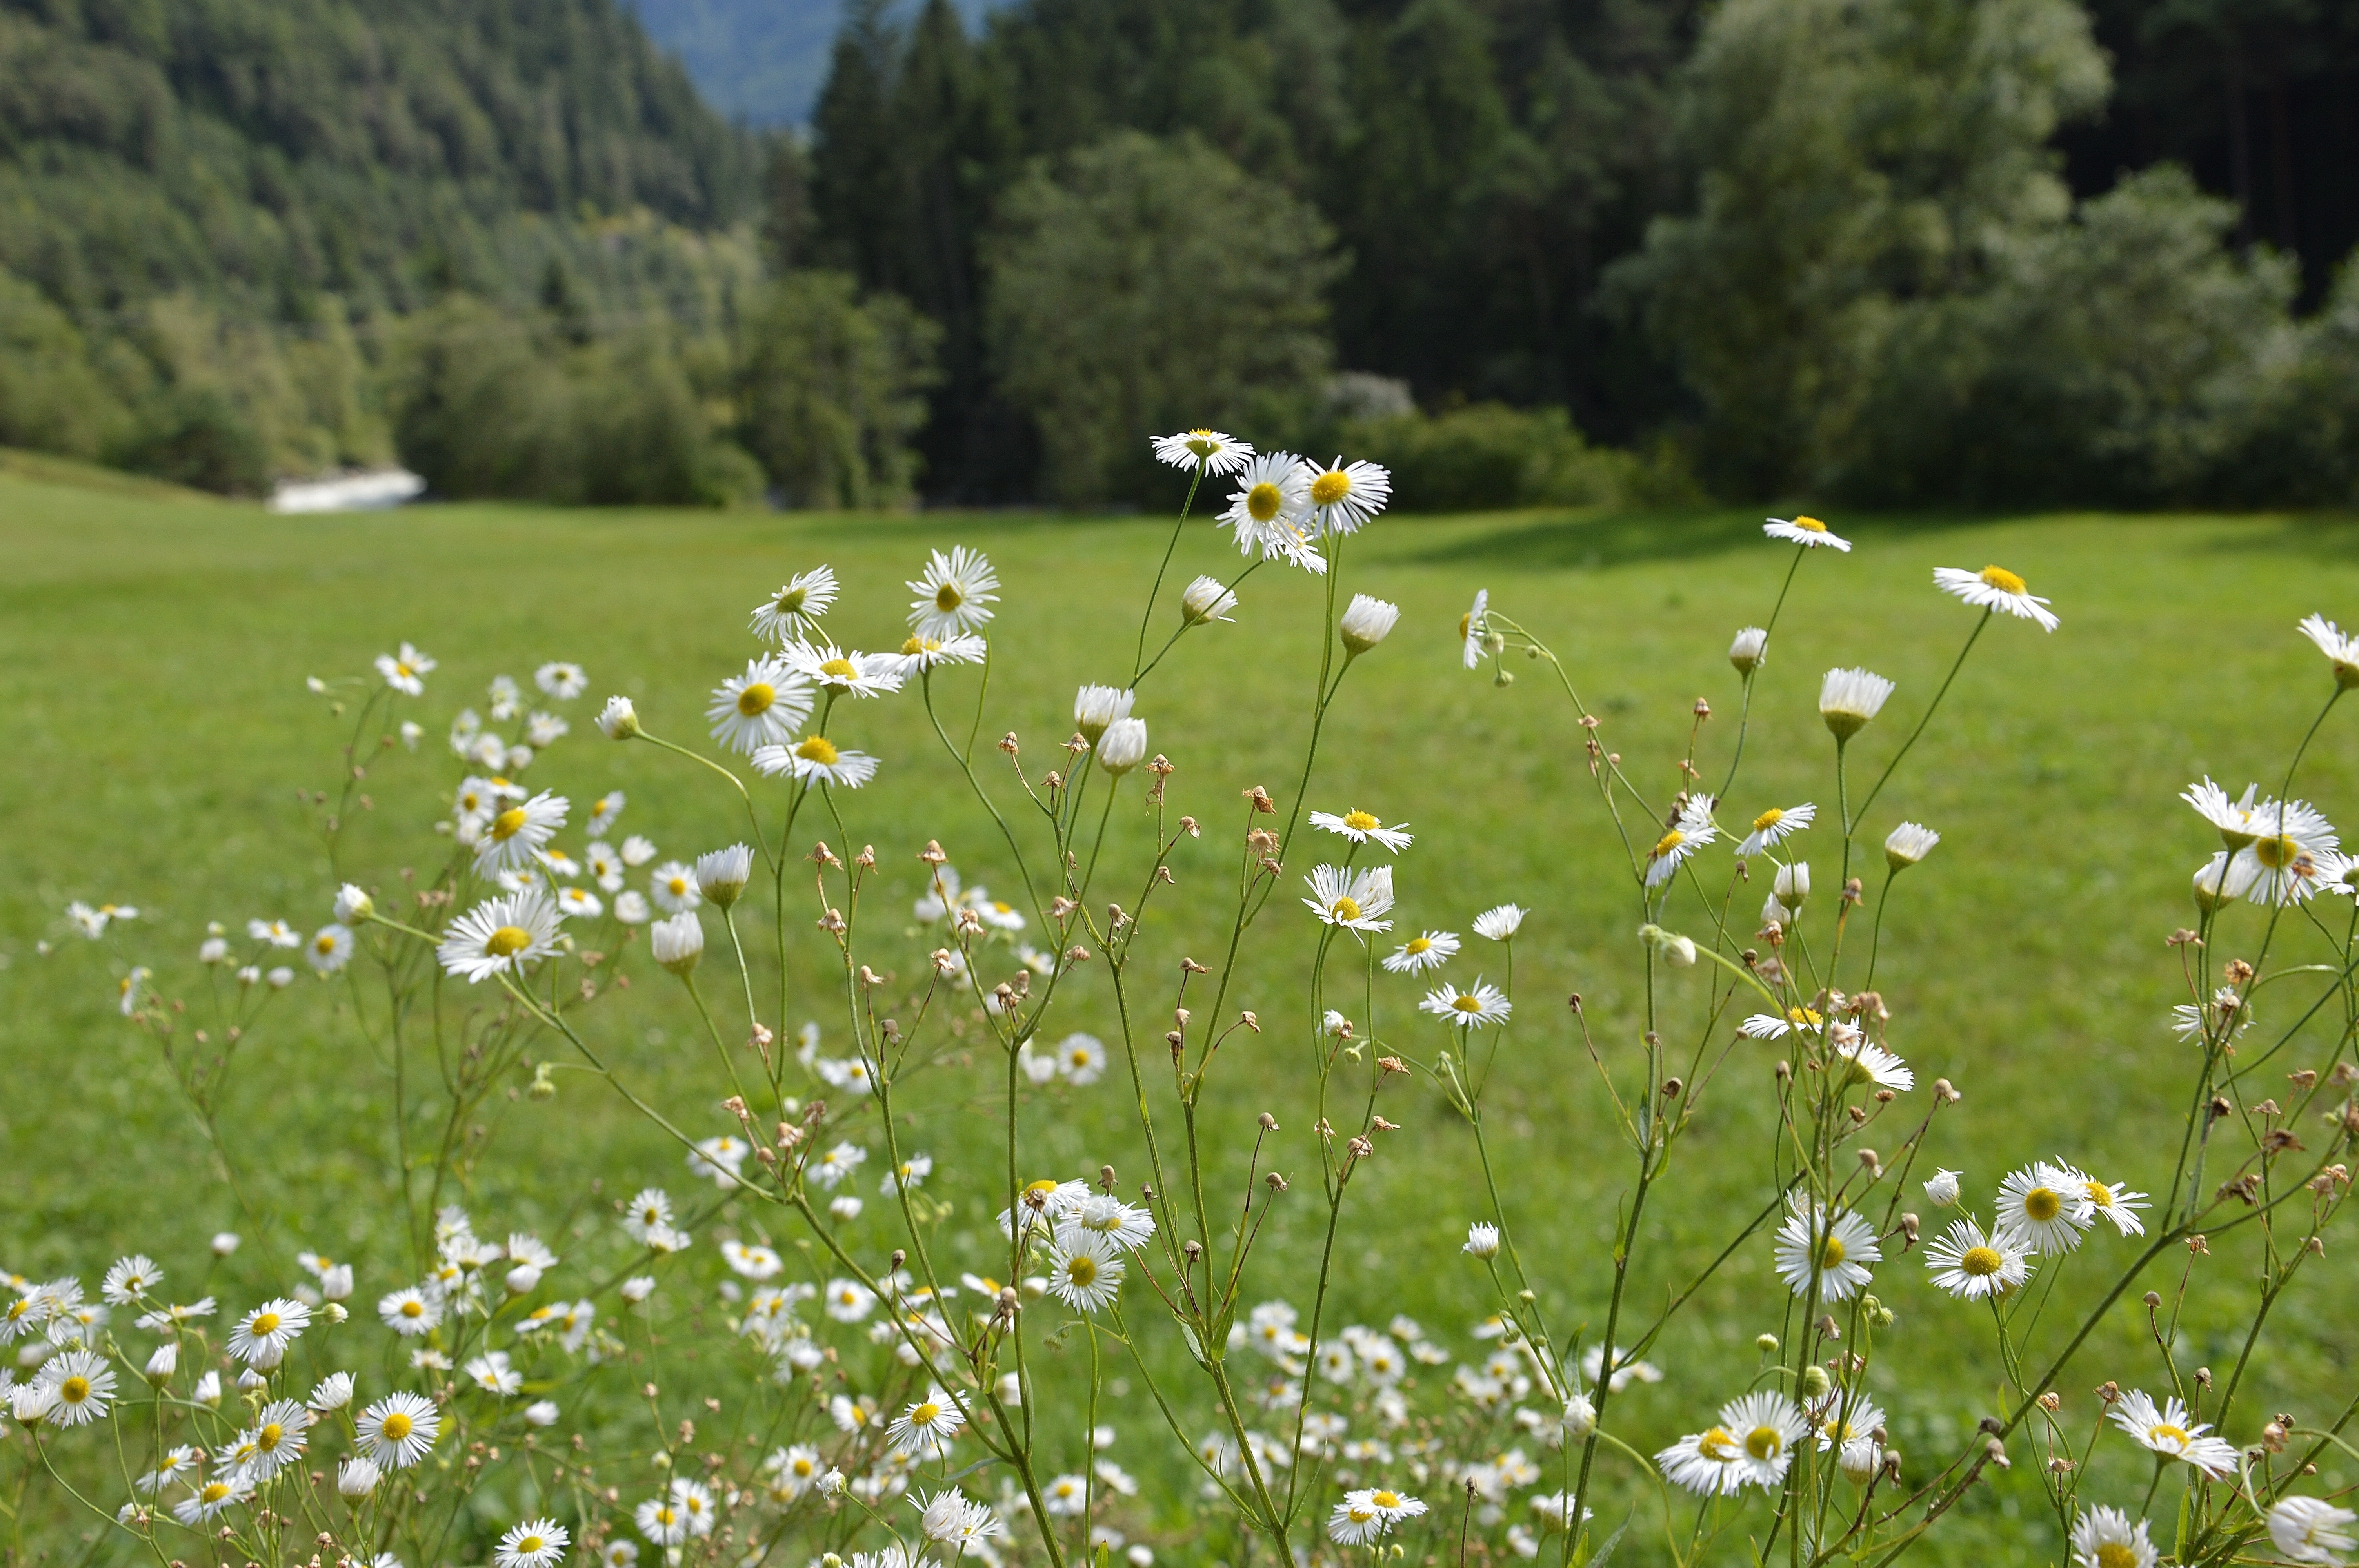
nature, grass, blossom, plant, trail, field, lawn, meadow, prairie, flower, daisy, green, pasture, alpine, flora, wildflower, austria, mountains, grassland, habitat, alm, ecosystem, tyrol, rural area, tyrolean alps, natural environment, grass family